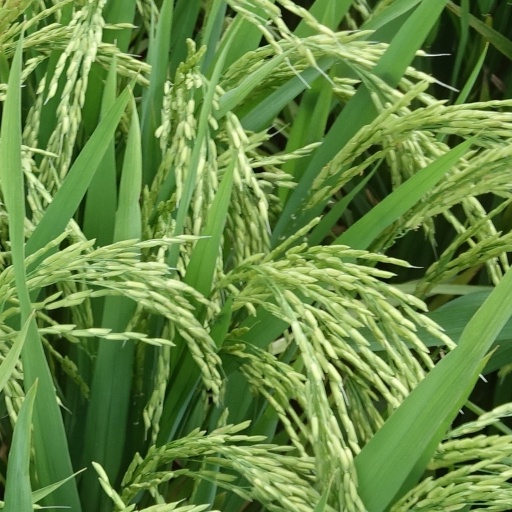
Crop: rice